Floyd Landis

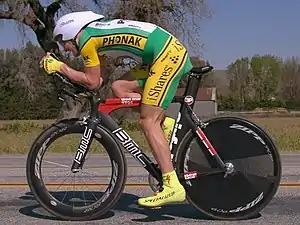
Landis at the 2006 Tour of California

Landis won the first mountain bike race he entered. In 1993, he was crowned U.S. junior national champion. He told friends he would win the Tour de France one day. At the age of 20 Landis moved to Southern California to train full-time as a mountain biker. He soon established a reputation for toughness, once finishing a race riding on only his rims. However, his training regimen resembled that of a road biker, and in 1999 he switched to road cycling.